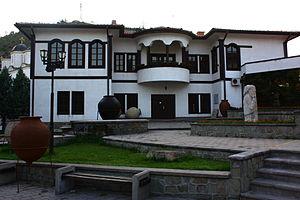
Le Musée de Chtip est le seul musée de la ville de Chtip, et le plus important de l'est de la Macédoine du Nord. Cette institution nationale a été fondée en 1950 et sert également d'institut régional pour la protection du patrimoine.